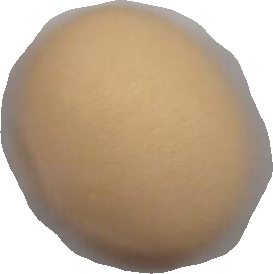
Variety: Grobogan